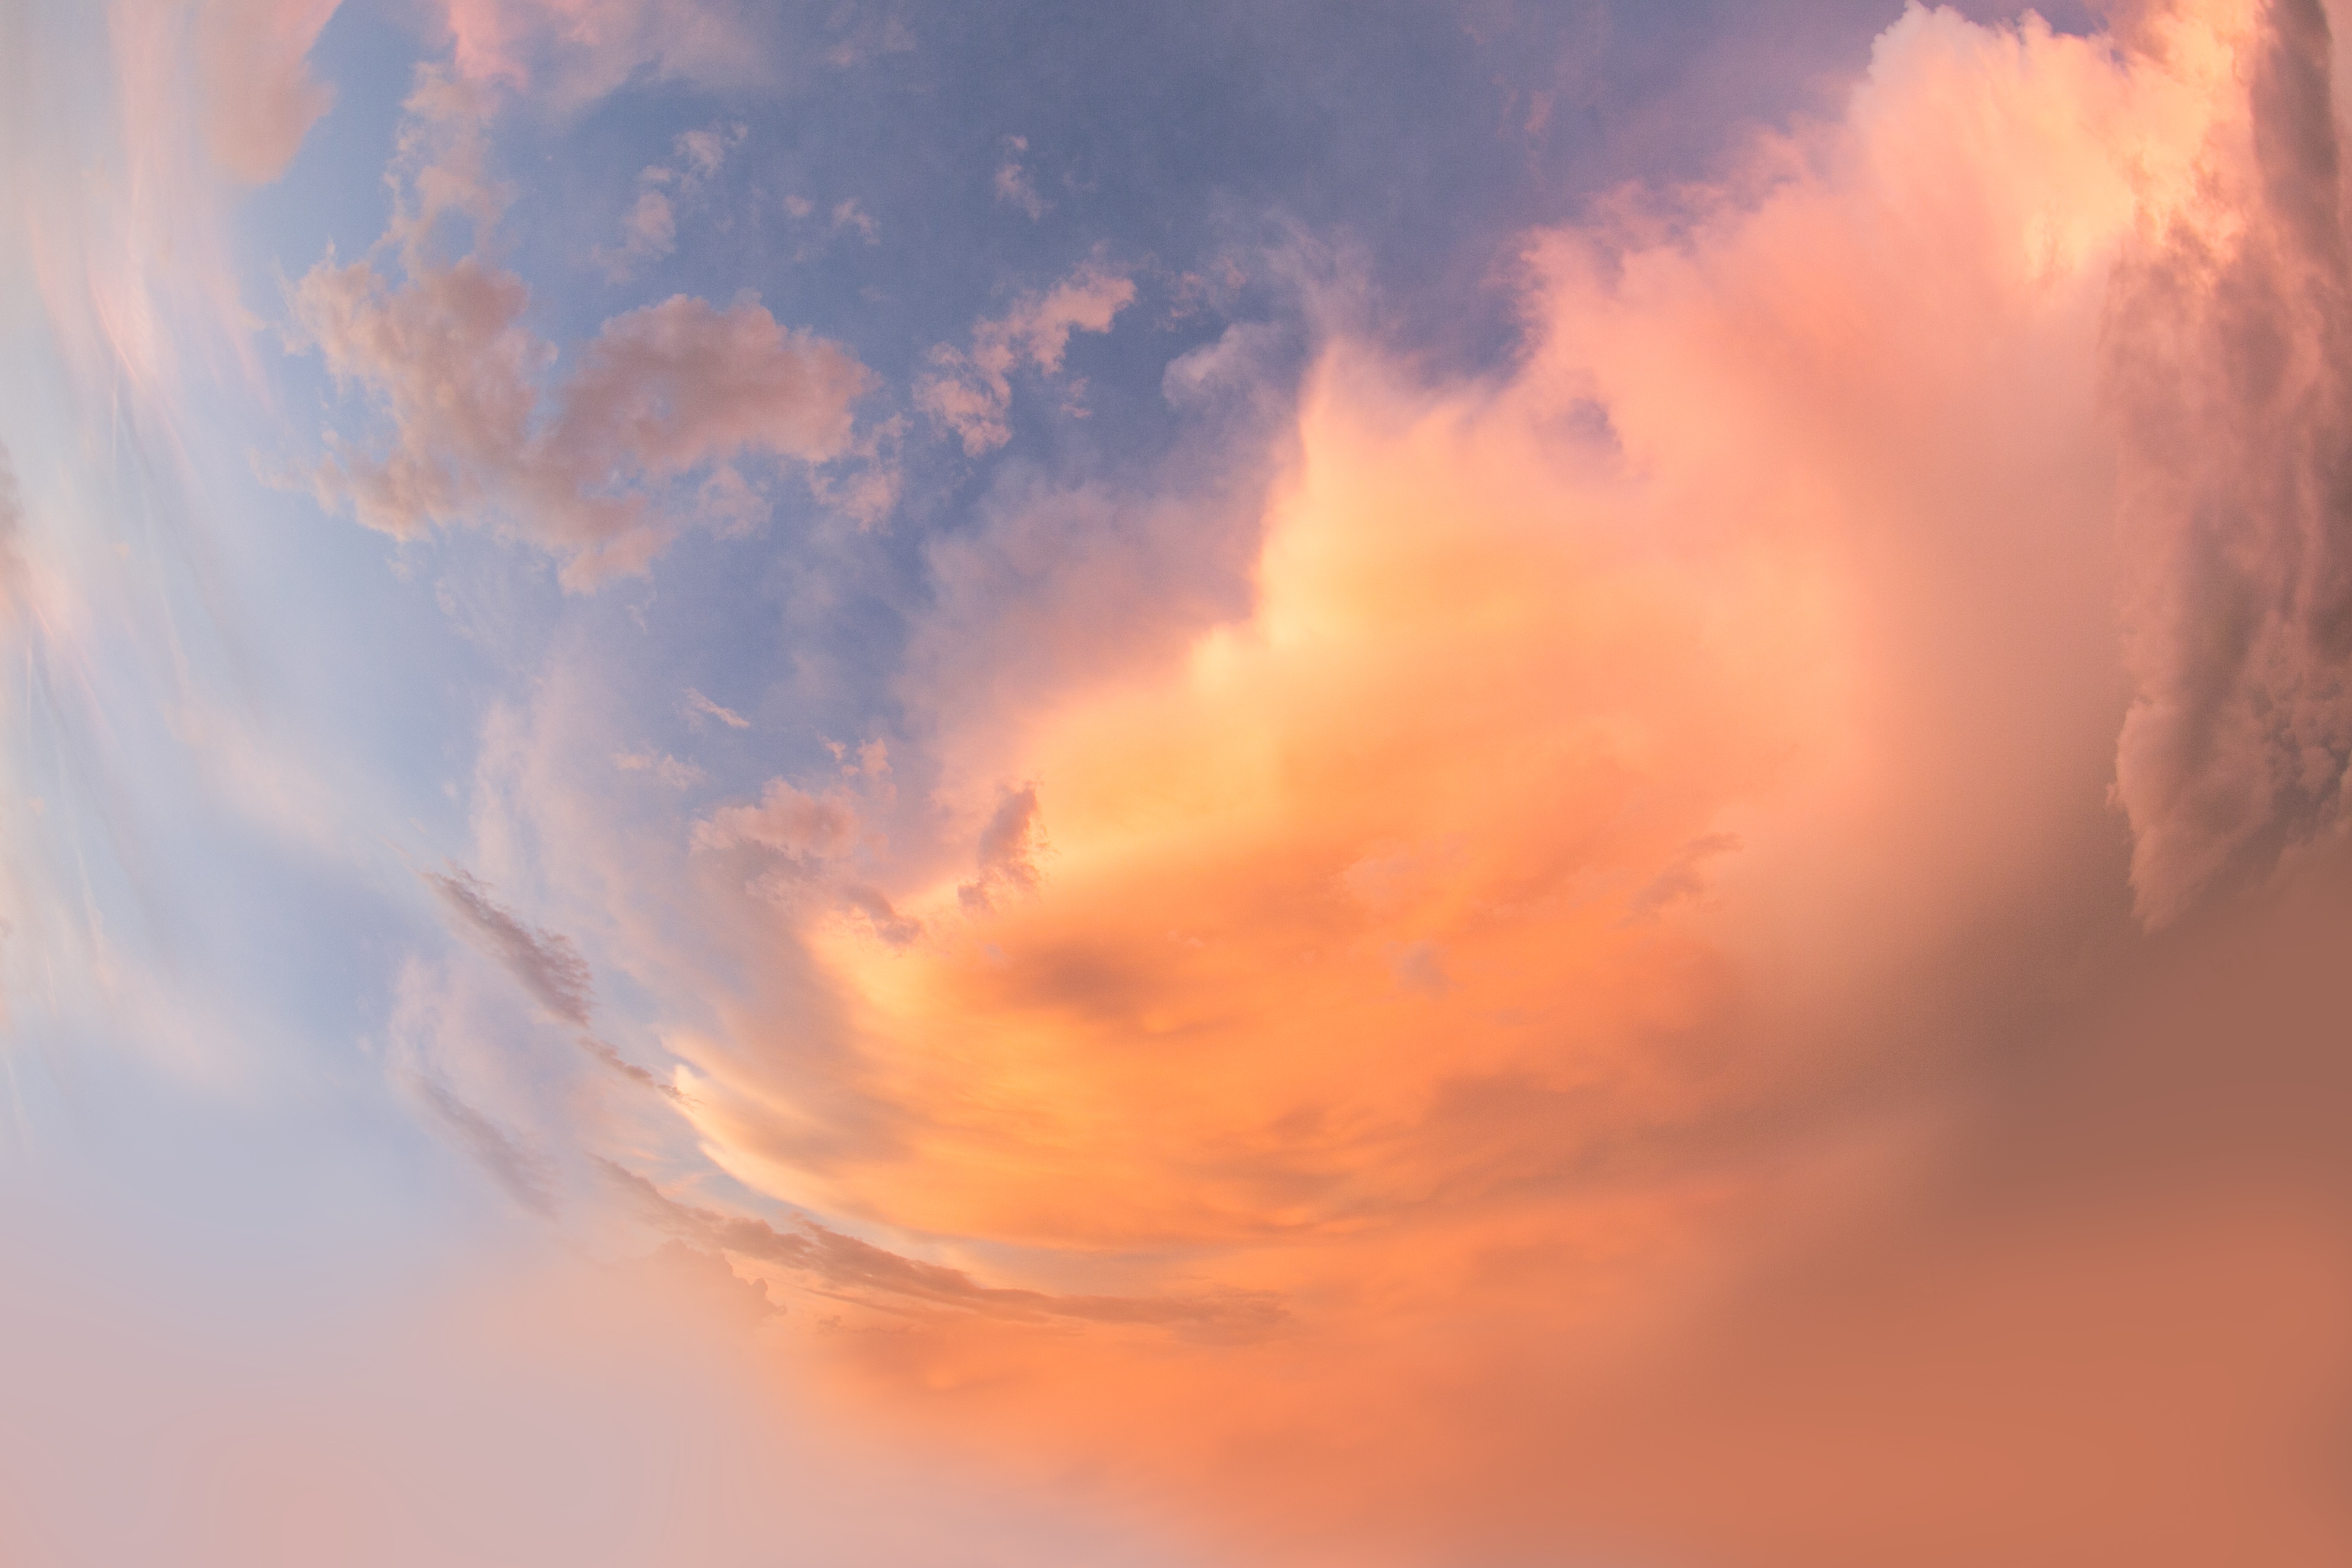
horizon, cloud, sky, sun, sunrise, sunset, sunlight, dawn, atmosphere, dusk, cumulus, pink, clouds, afterglow, meteorological phenomenon, the cloud, red sky at morning, photo of the clouds